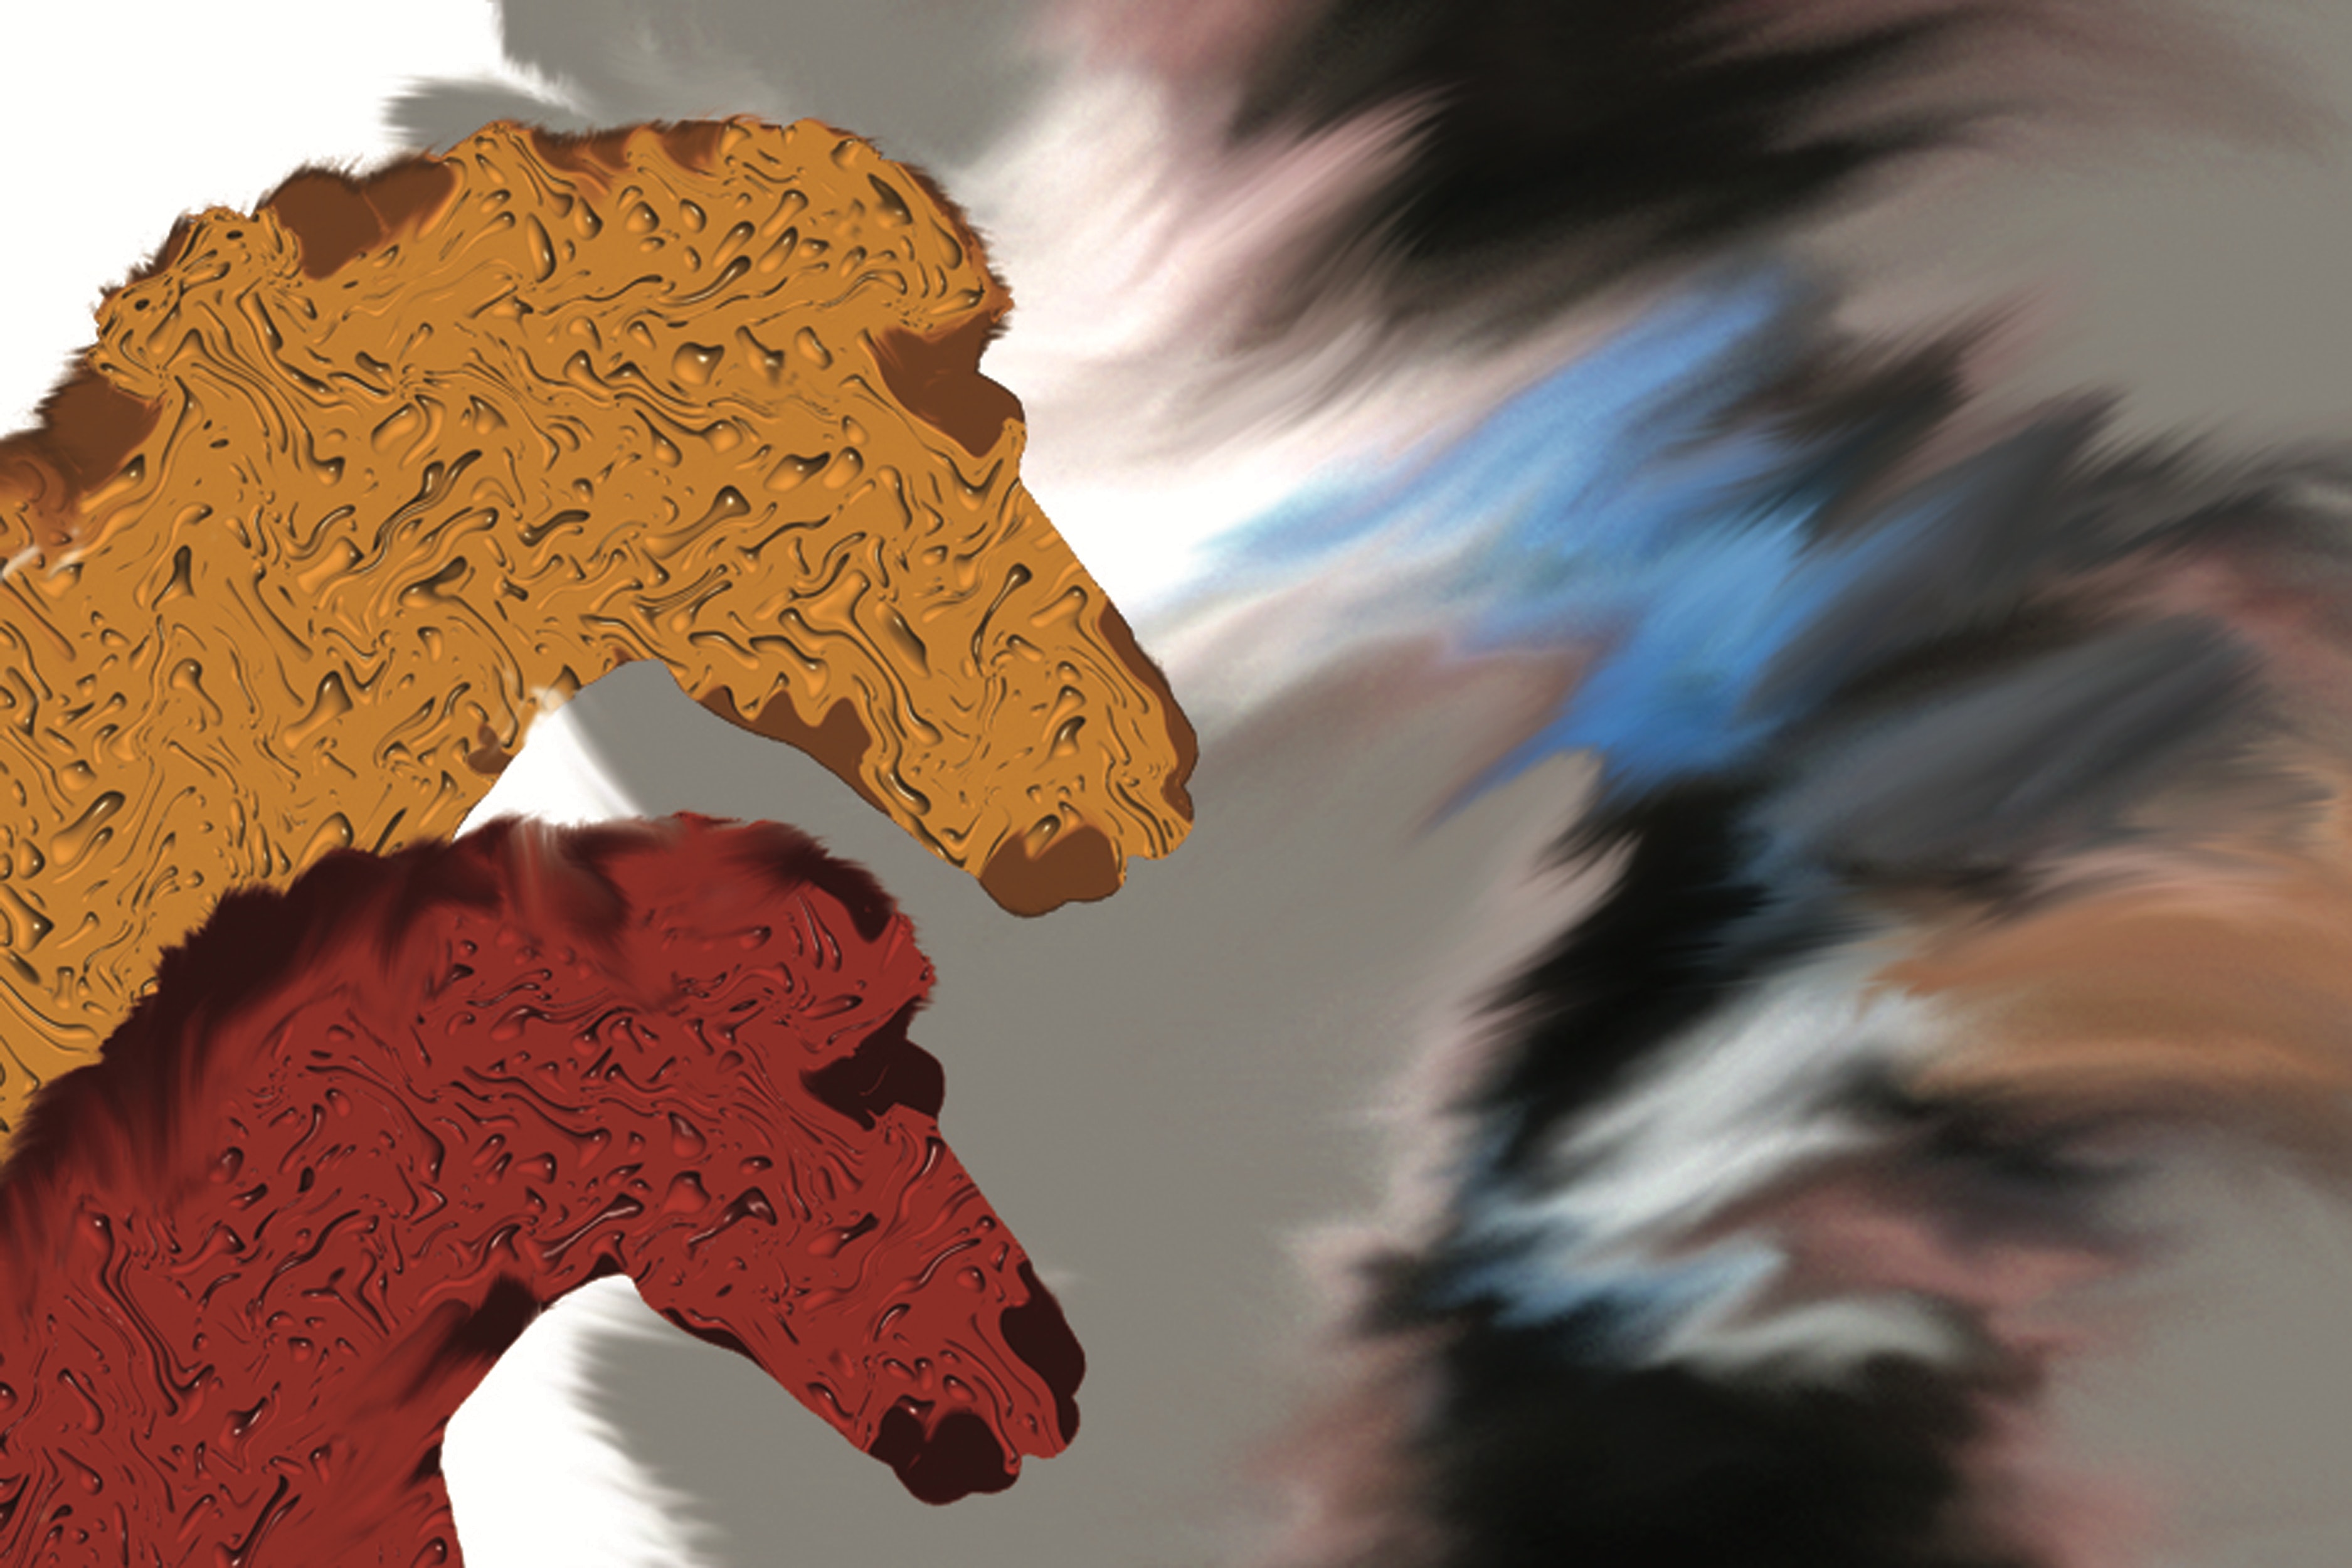
art, oil painting, horse, horse like mammal, snout, mane, mustang horse